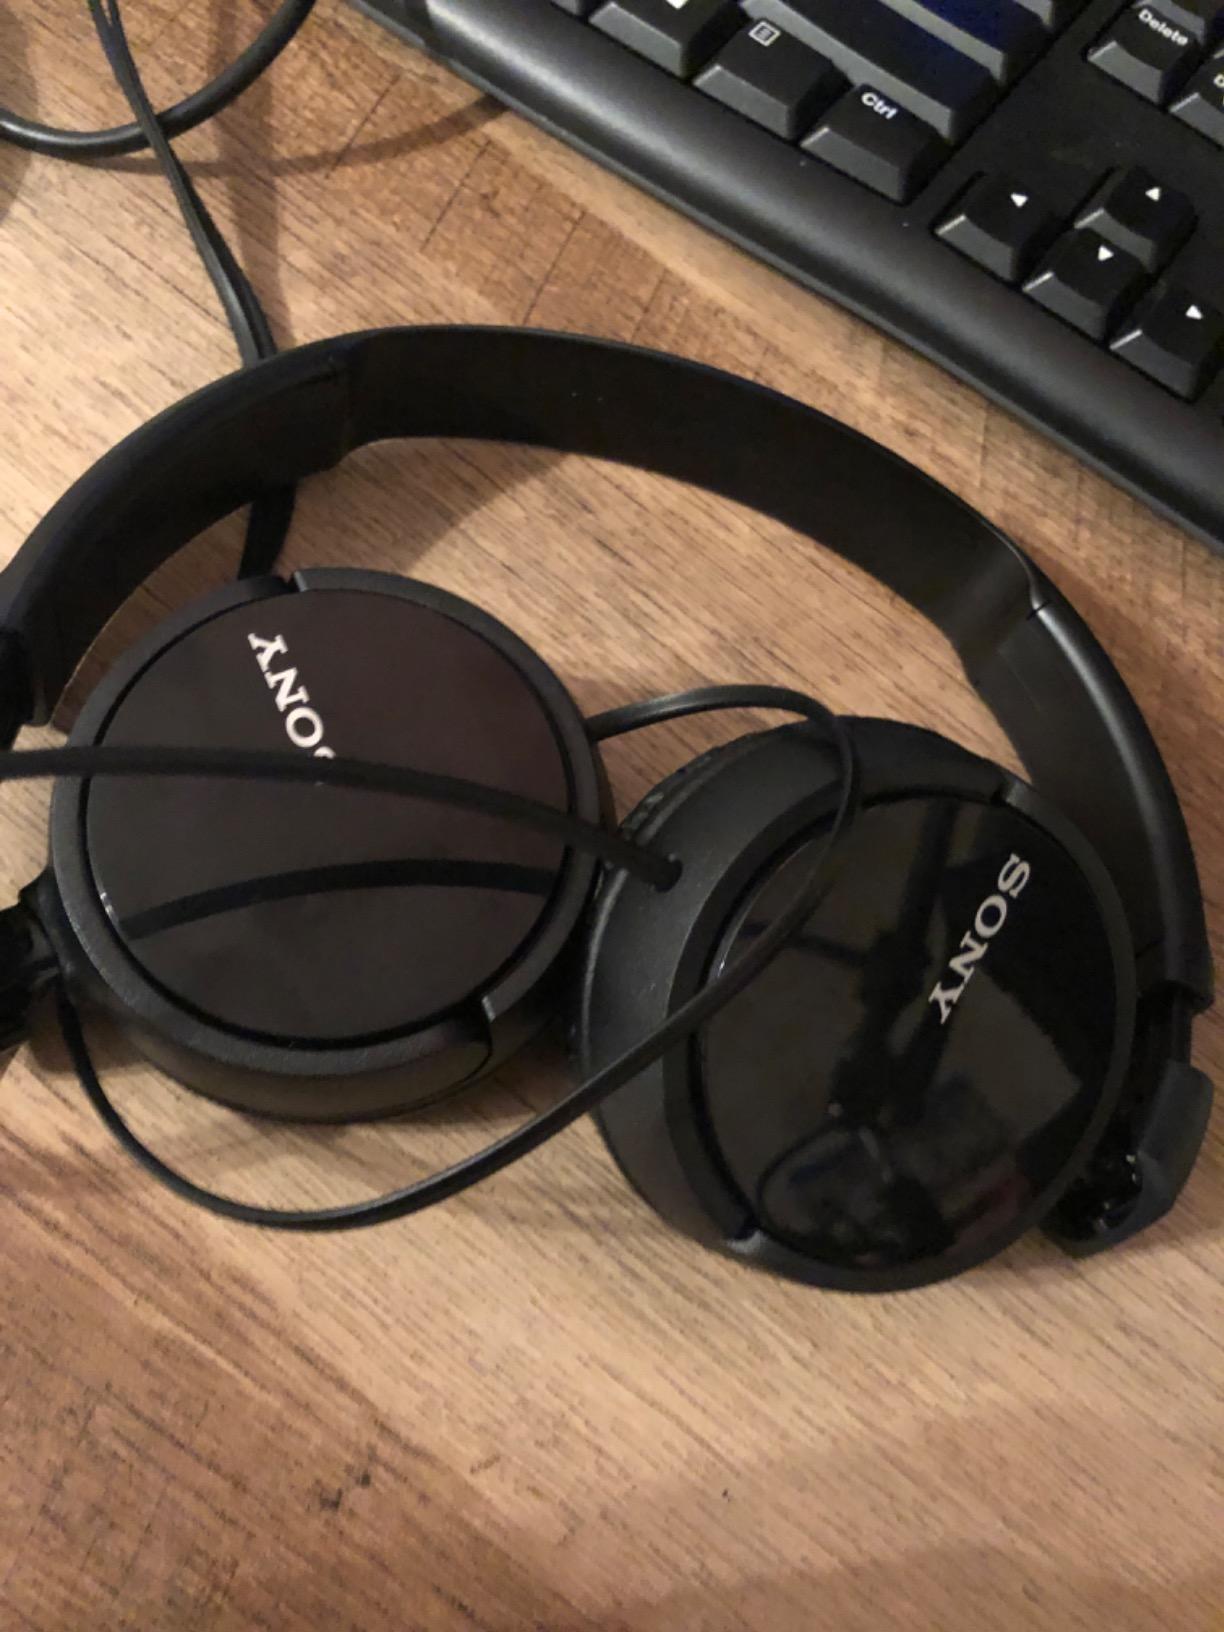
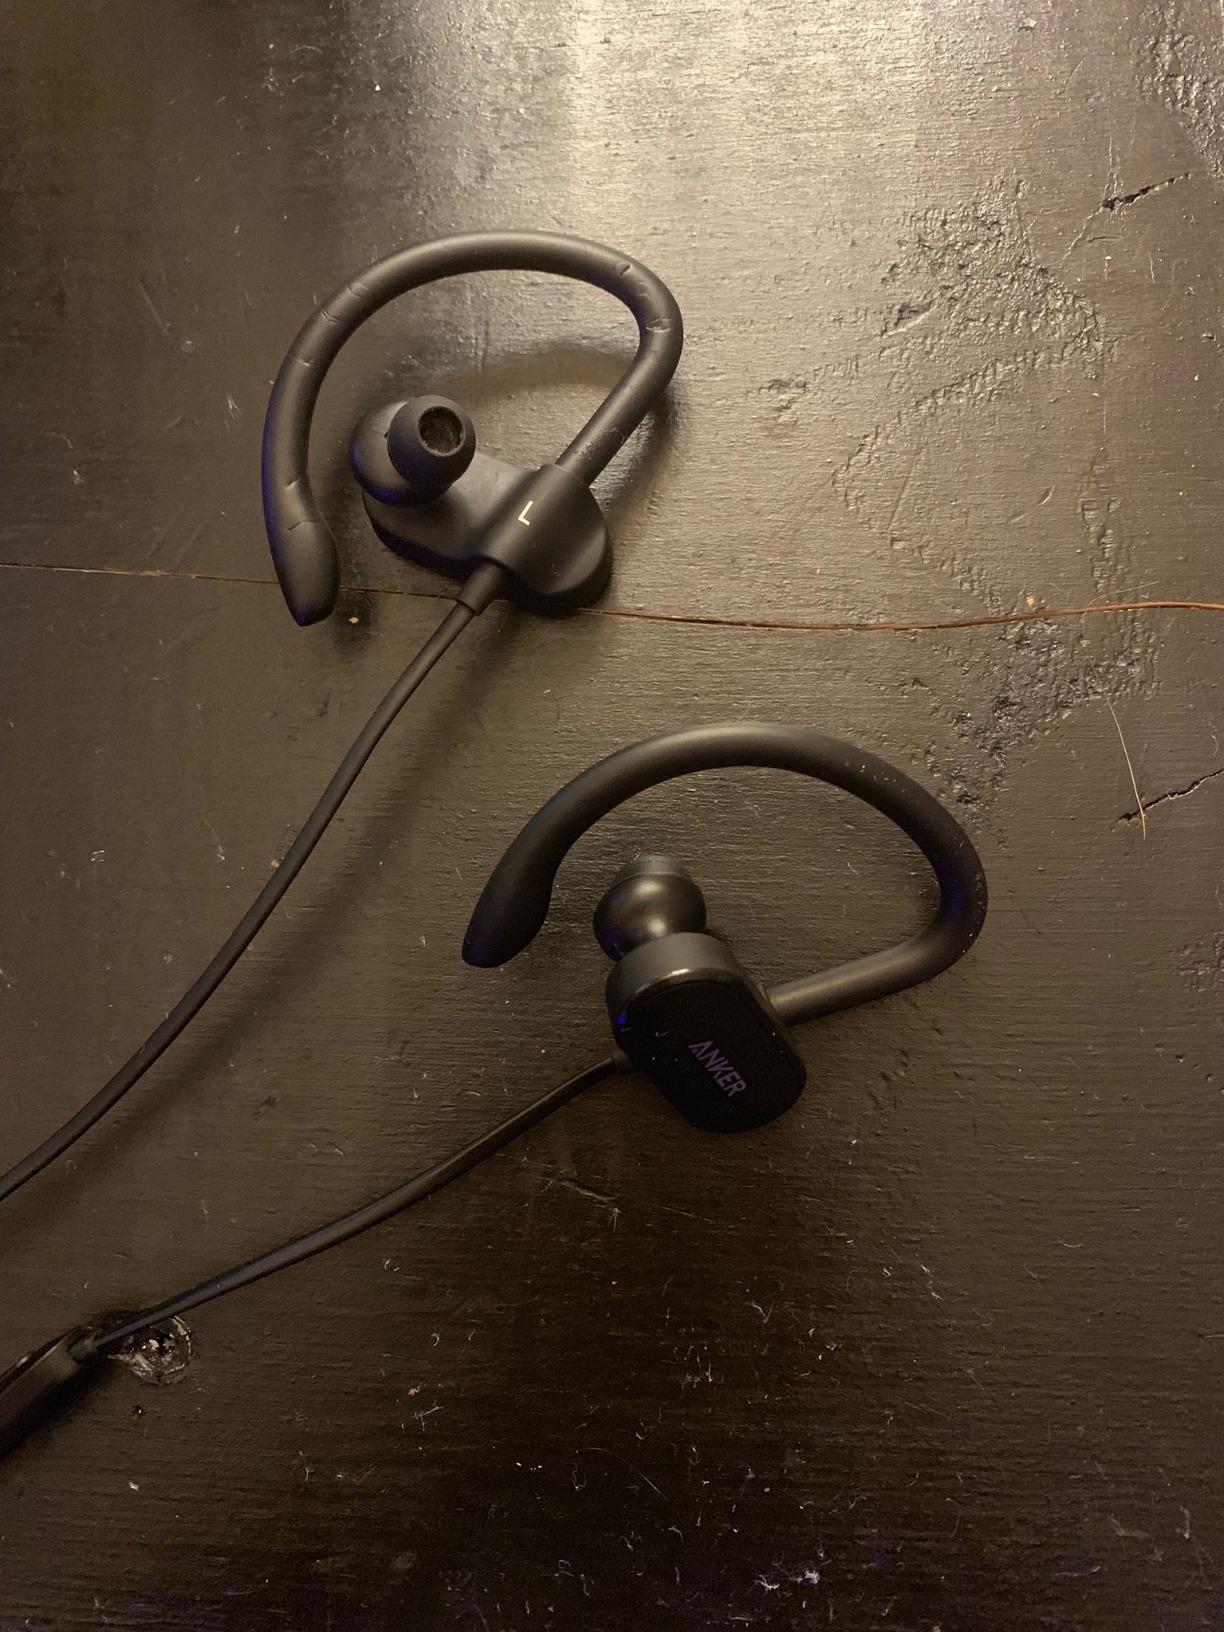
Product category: headphones
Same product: no